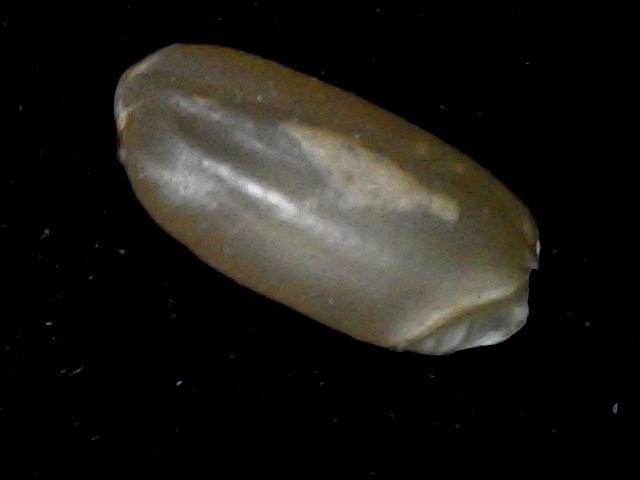
Rice variety: BD76